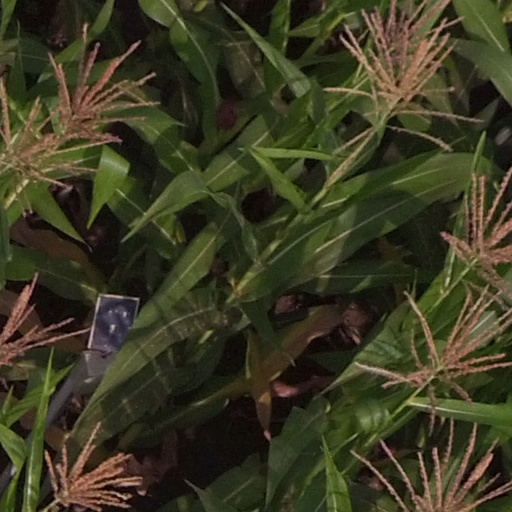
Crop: maize; corn